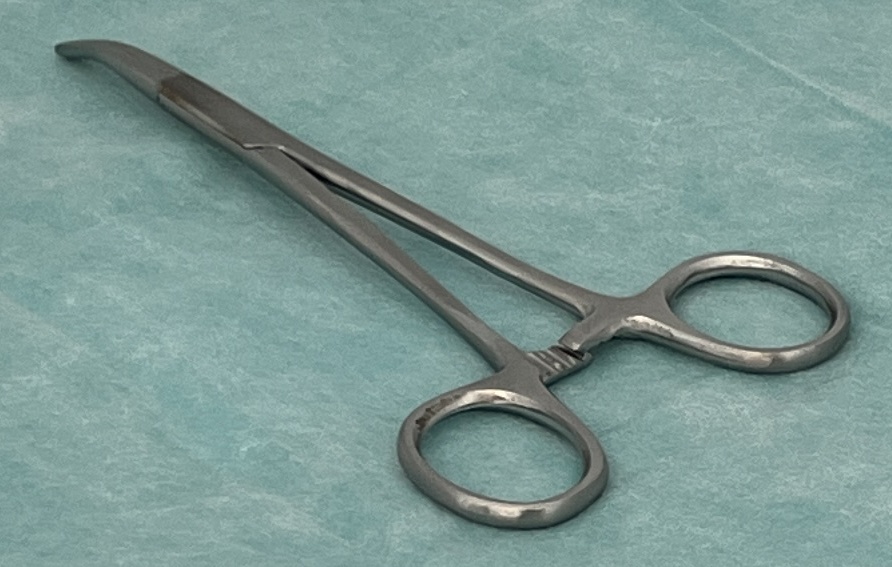
Hinged instrument state: closed